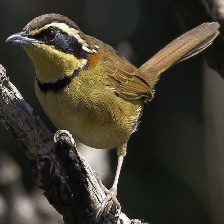
Species: COLLARED CRESCENTCHEST
Scientific name: MELANOPAREIA TORQUATA